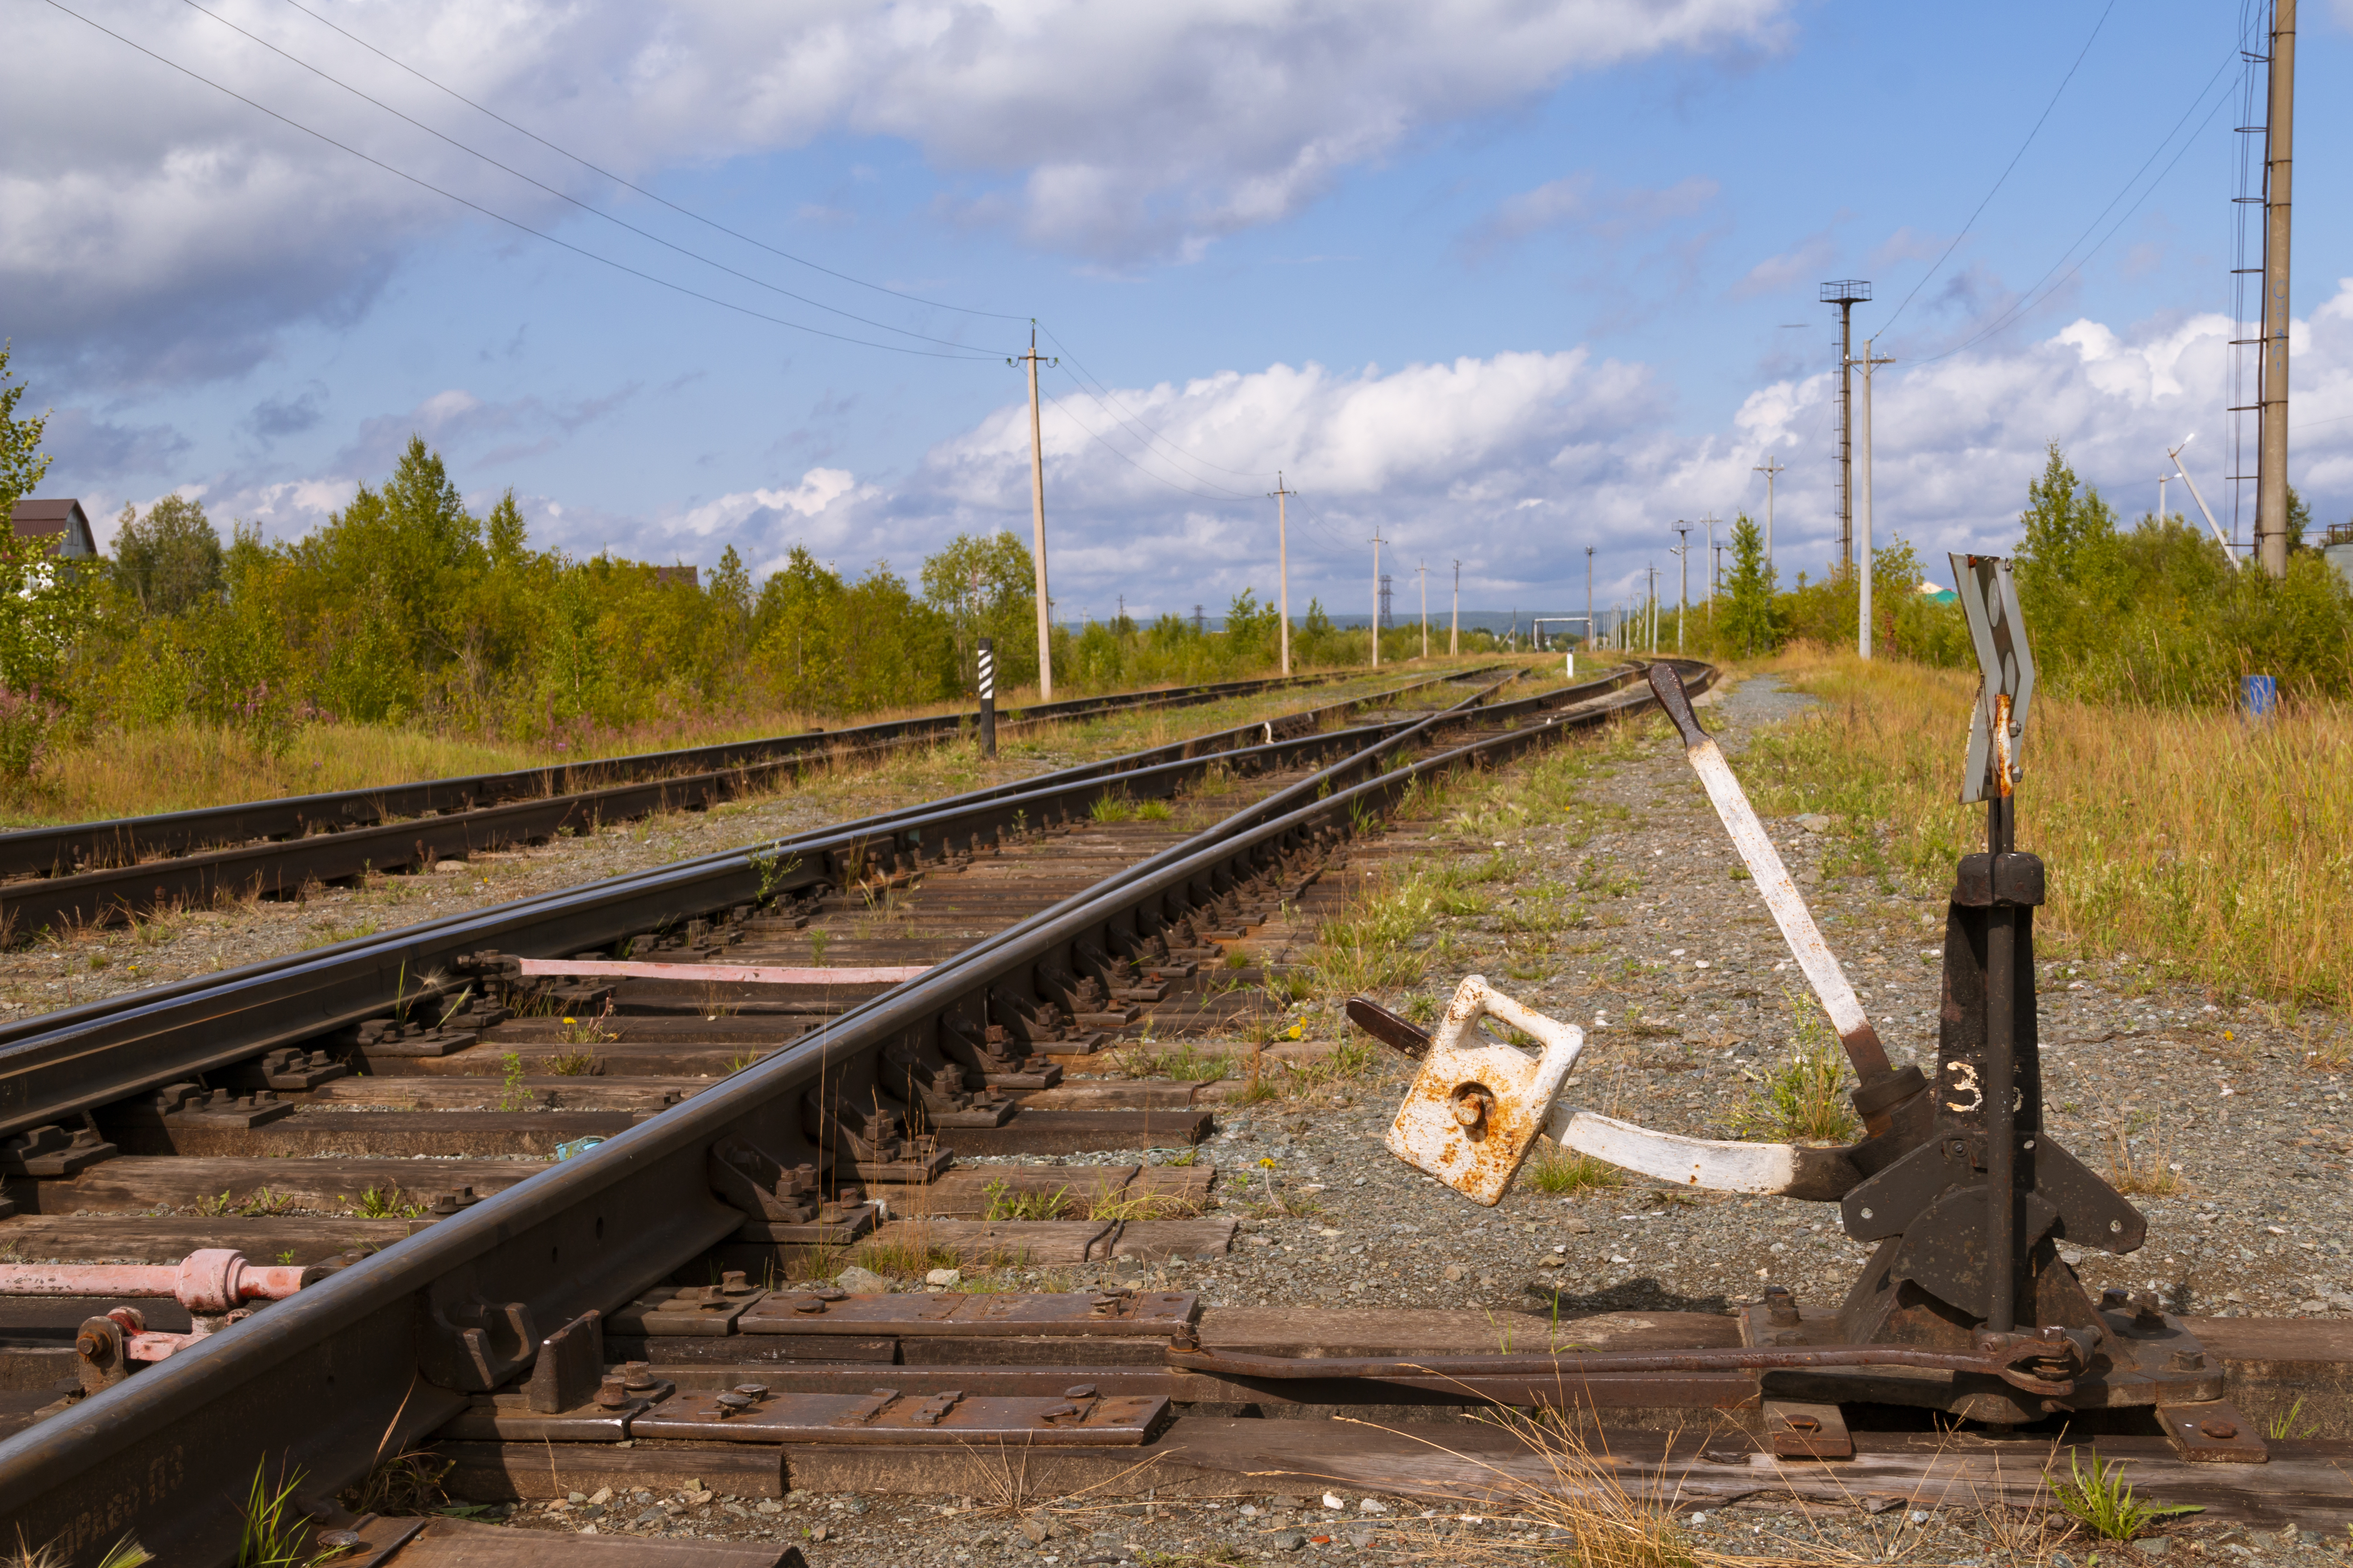
railway, rails, arrow, wagons, travel, transport, switchman, track, vehicle, thoroughfare, nonbuilding structure, train